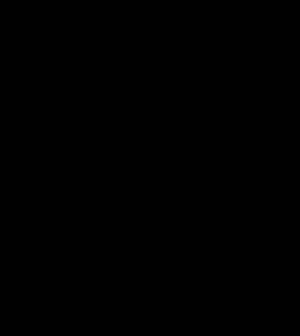
Gimel, Gimal, Ghimel ou encore Guimel est la troisième lettre de l'alphabet hébreu. Elle dérive d'une lettre de l'alphabet phénicien et est donc apparentée au gamma de l'alphabet grec et les lettres latines C et G.